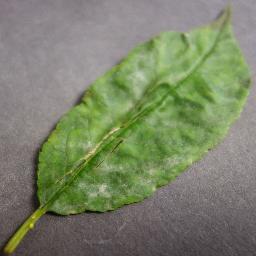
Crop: cherry
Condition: (including_sour)_powdery_mildew